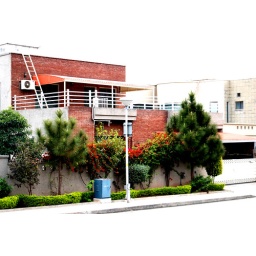
A house near the water filtration plant in Safari Villas